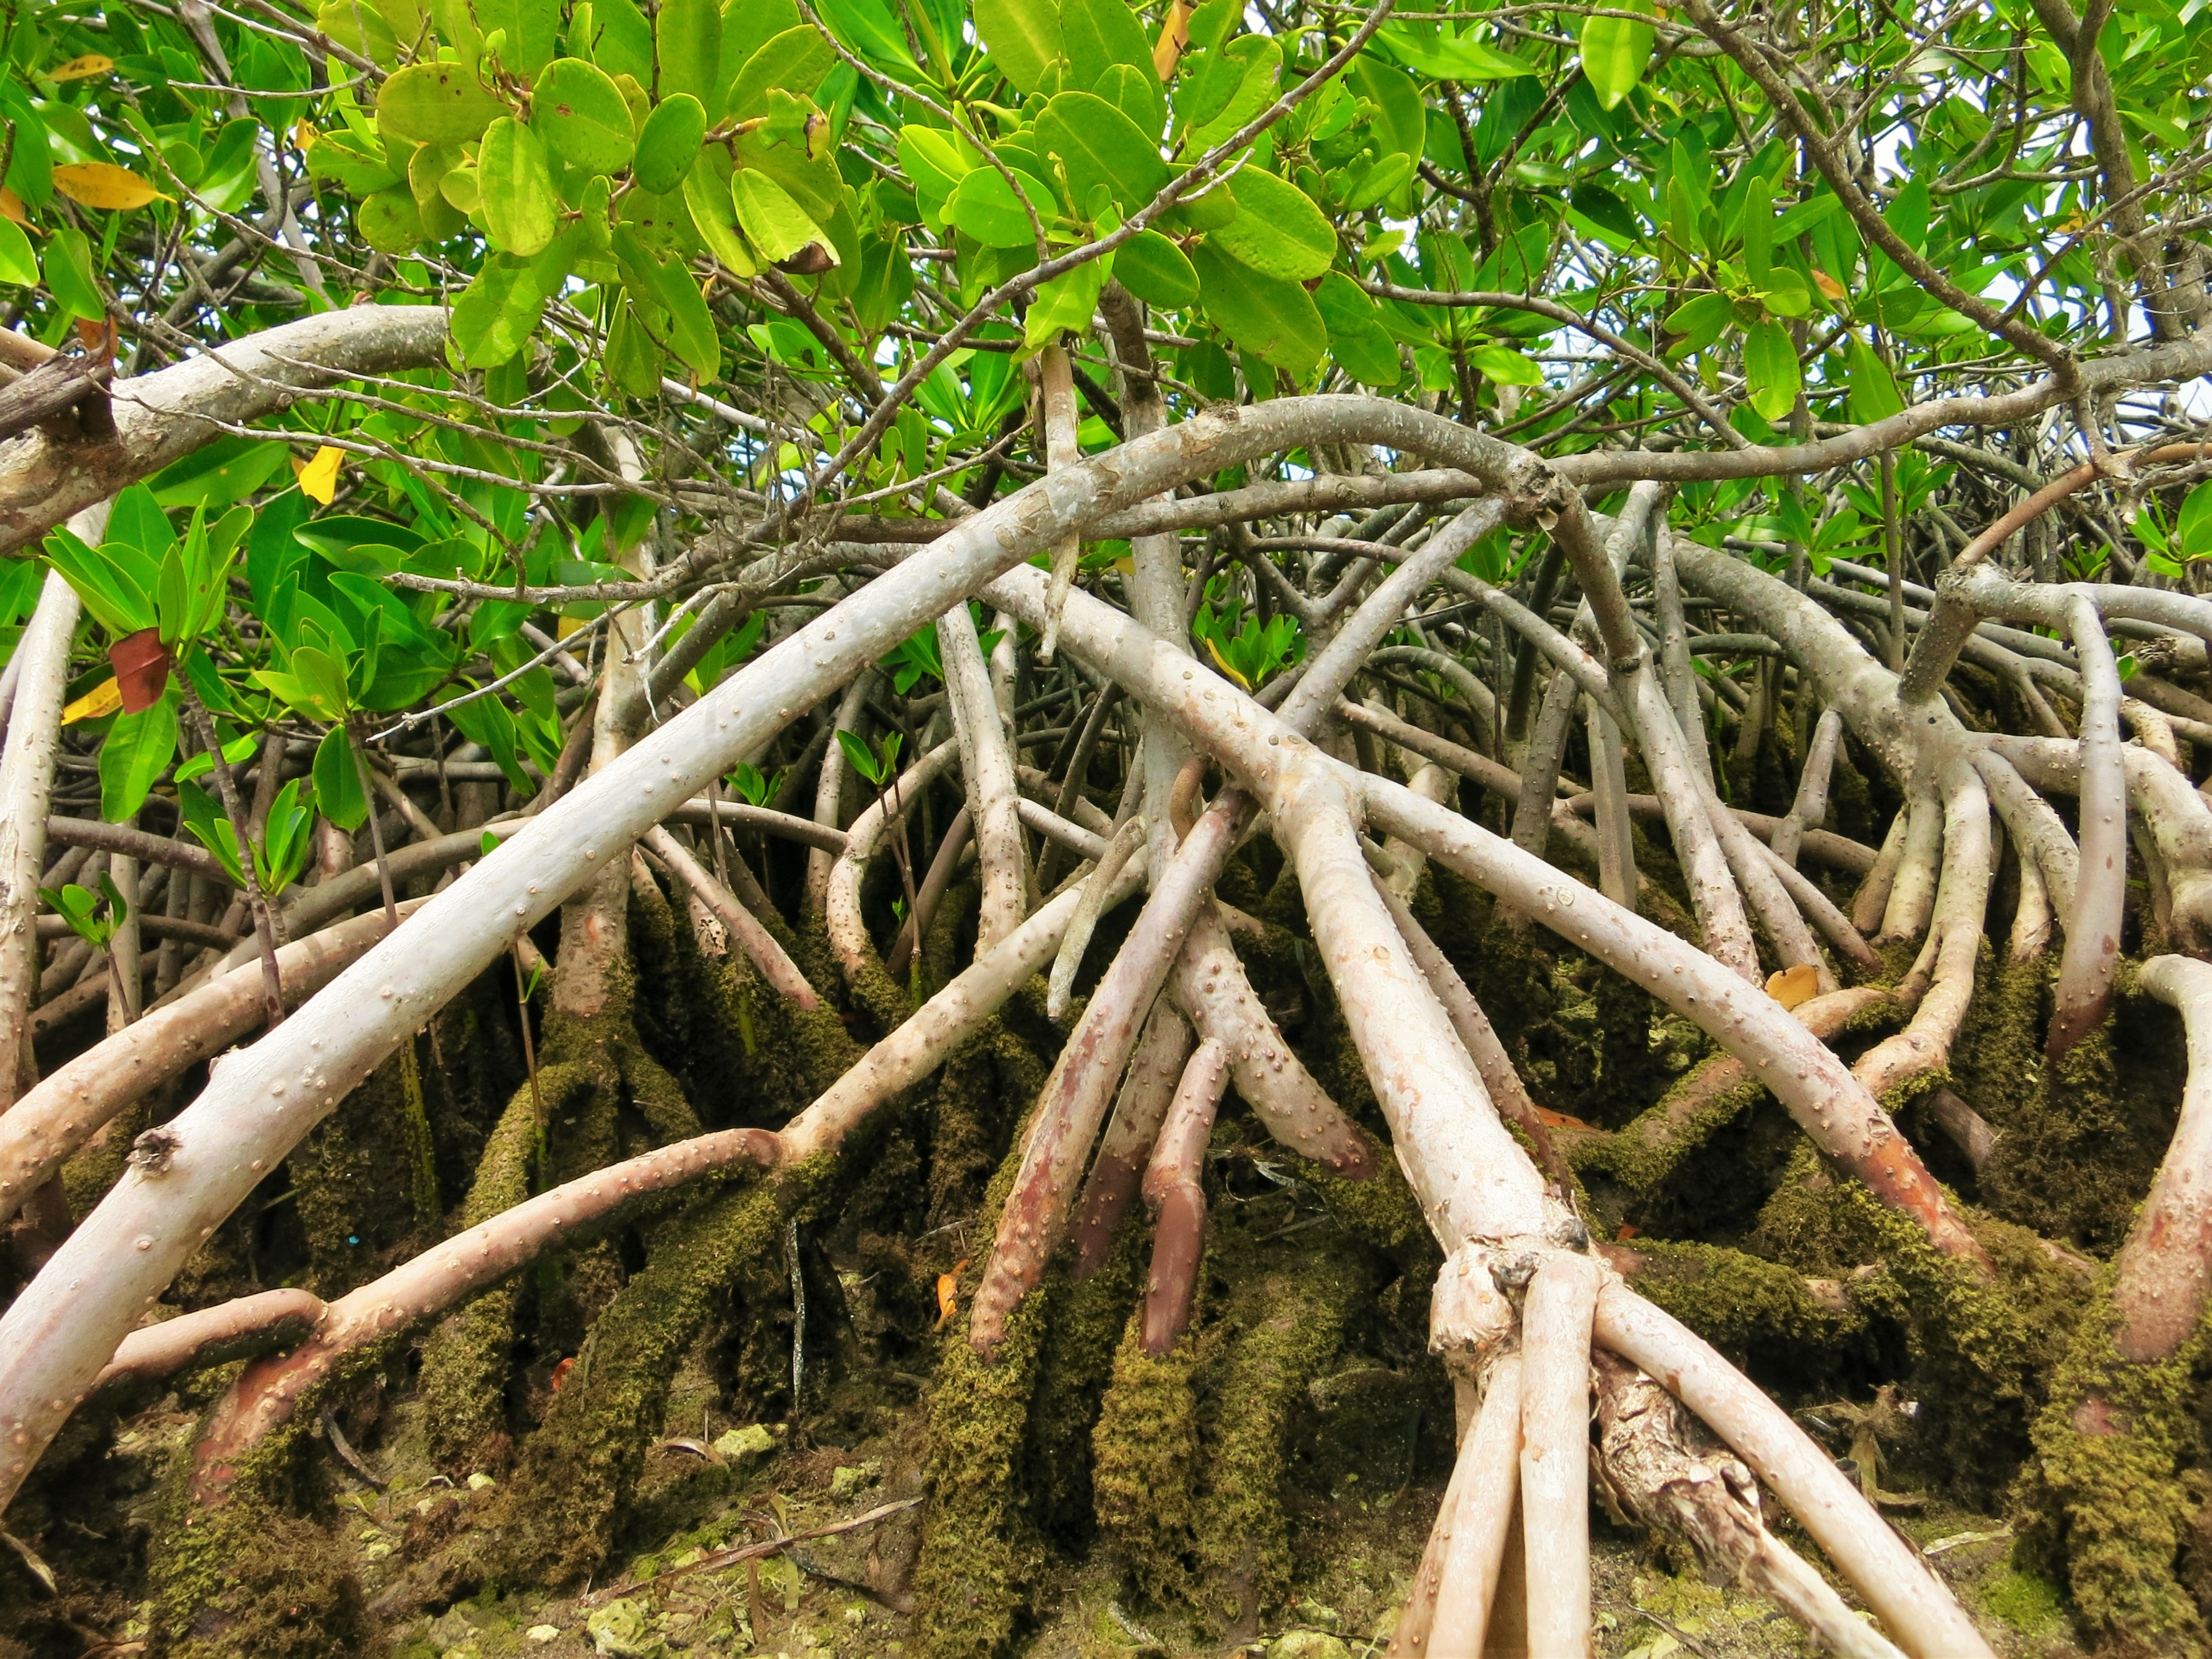
tree, forest, branch, plant, flower, trunk, food, jungle, produce, botany, garden, flora, root, shrub, rainforest, woodland, habitat, florida, everglades, flowering plant, mangroves, natural environment, woody plant, land plant, arecales